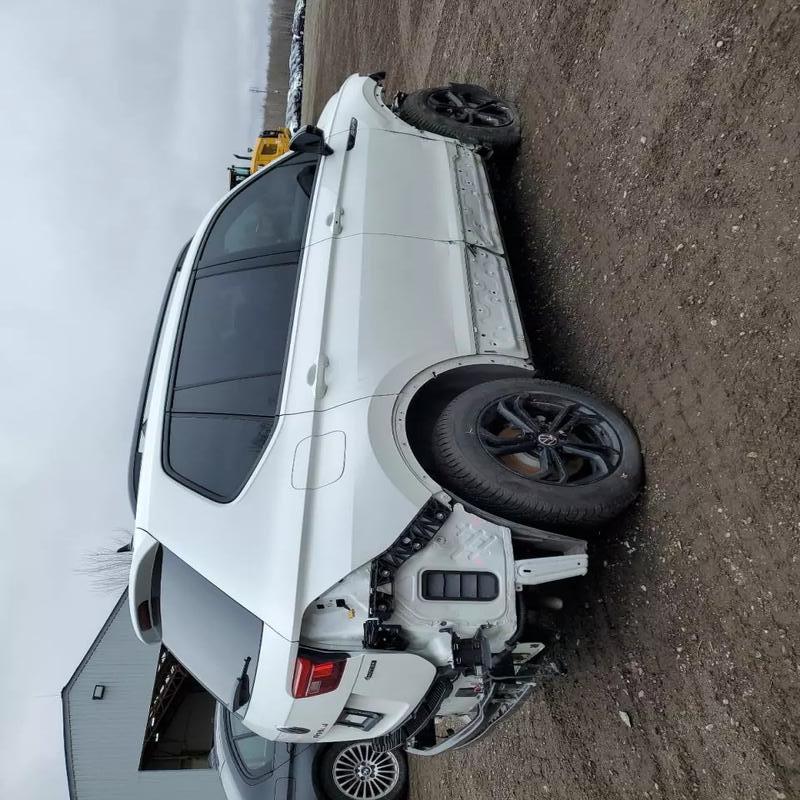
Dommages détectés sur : plaque d'immatriculation avant, pare-choc avant, feu avant droit, feu avant gauche, aile avant droite, porte avant droite, porte arrière droite, aile arrière droite, feu arrière droit, feu arrière gauche, pare-choc arrière, plaque d'immatriculation arrière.
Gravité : majeur